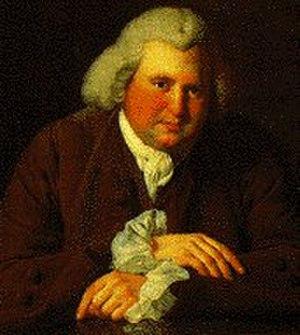
La famille Darwin-Wedgwood est une célèbre famille anglaise, descendant de Erasmus Darwin et de Josiah Wedgwood, dont le membre le plus connu est le naturaliste Charles Darwin. La famille contient au moins dix membres de la Royal Society et plusieurs artistes et poètes.
18 décembre : Création de l'Académie royale de Chirurgie en France.